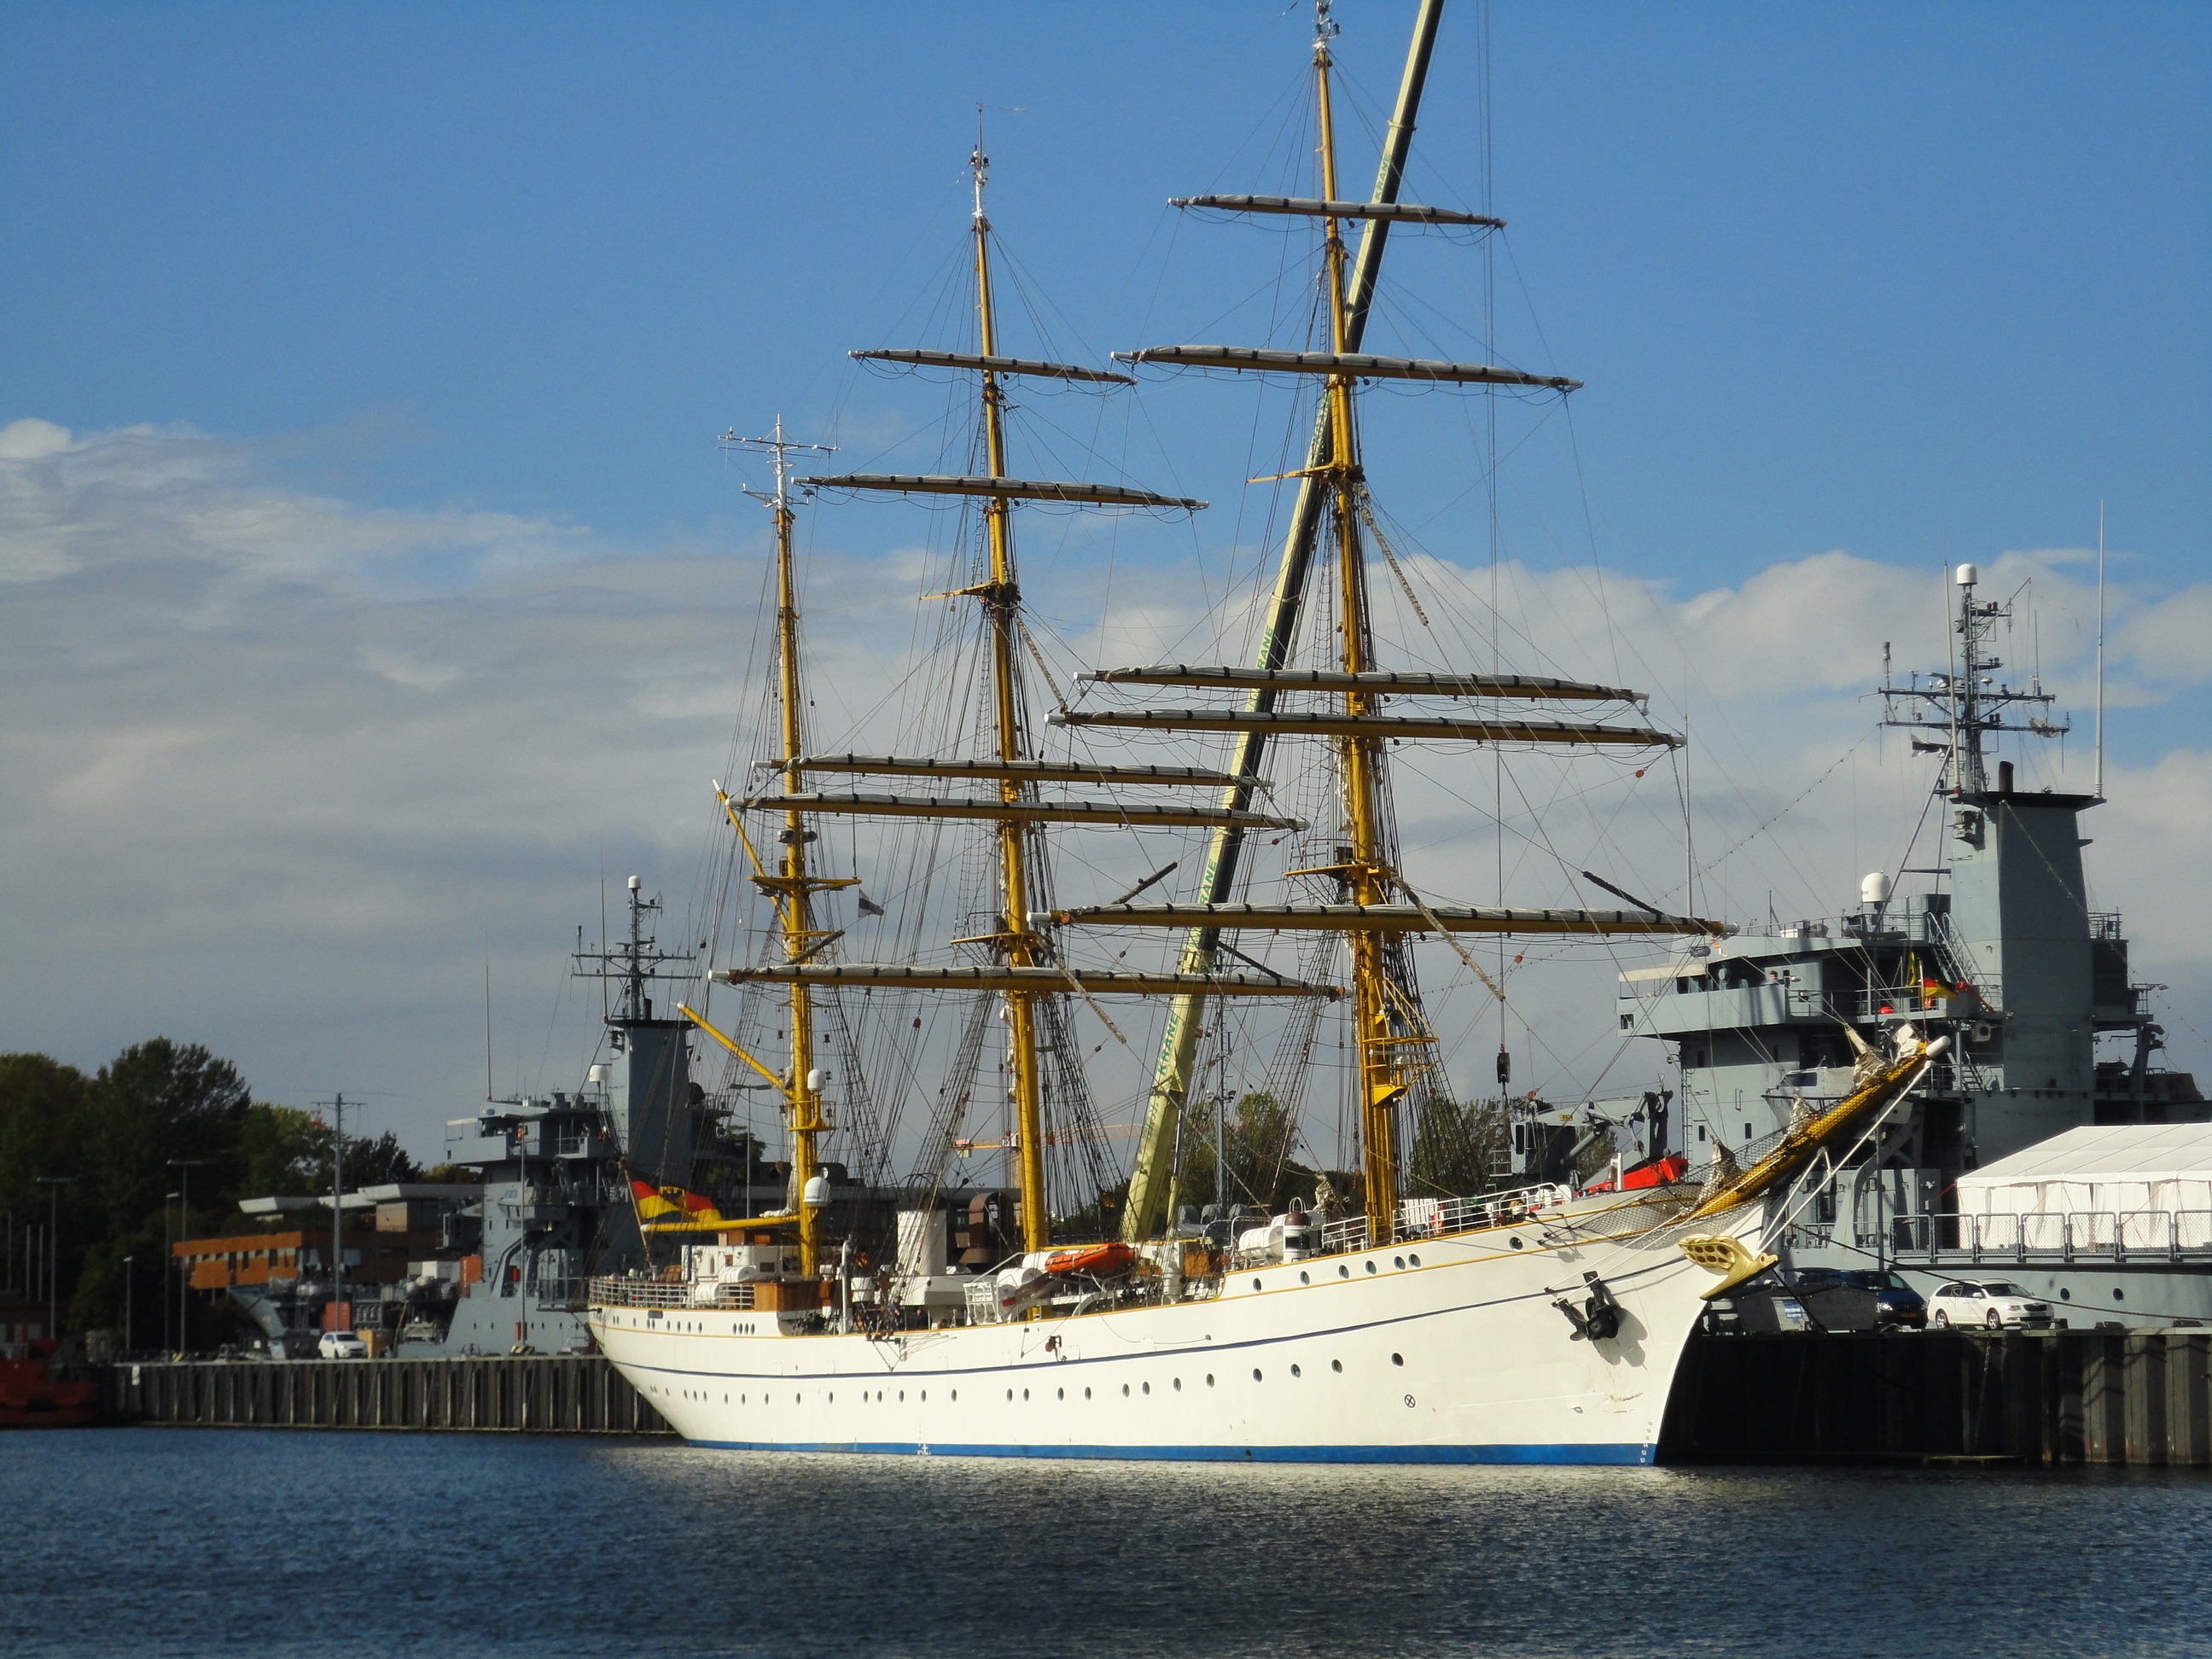
sea, water, boat, ship, vehicle, mast, harbor, port, sail, sailing vessel, navy, watercraft, schooner, windjammer, frigate, brig, sailing ship, baltic sea, training ship, tall ship, galleon, kiel, gorch fock, sail training ship, caravel, brigantine, barquentine